Ljubinje

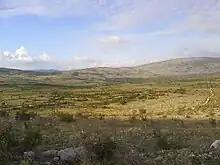
Landscape from Ljubinje

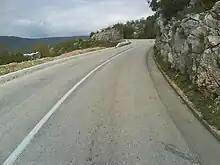
Road towards Ljubinje

The following table gives a preview of the total number of registered people employed in professional fields per their core activity (as of 2018):